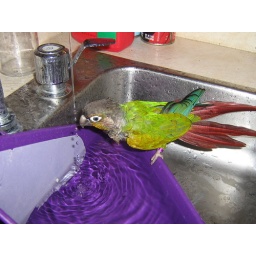
West, my green cheek conure, taking a bath in the conure bathtub.